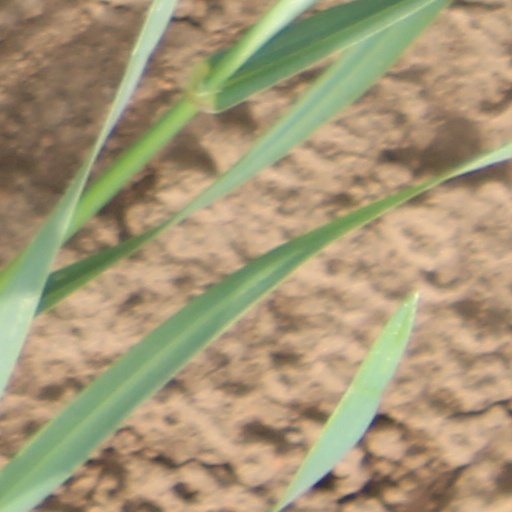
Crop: wheat